Paulínia

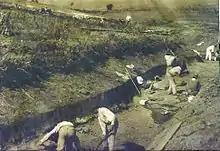
Workers from the surrounding farms cleared the way for the railroad.

The first urban center in the region of Paulínia was a village called São Bento where, in 1903, a chapel was inaugurated in honor of the same saint, which had begun to be built in 1897, the same year in which the plans and budget for the José Paulino station were approved. Around this chapel the São Bento neighborhood began to develop. At this time São Bento was a suburb of Campinas.